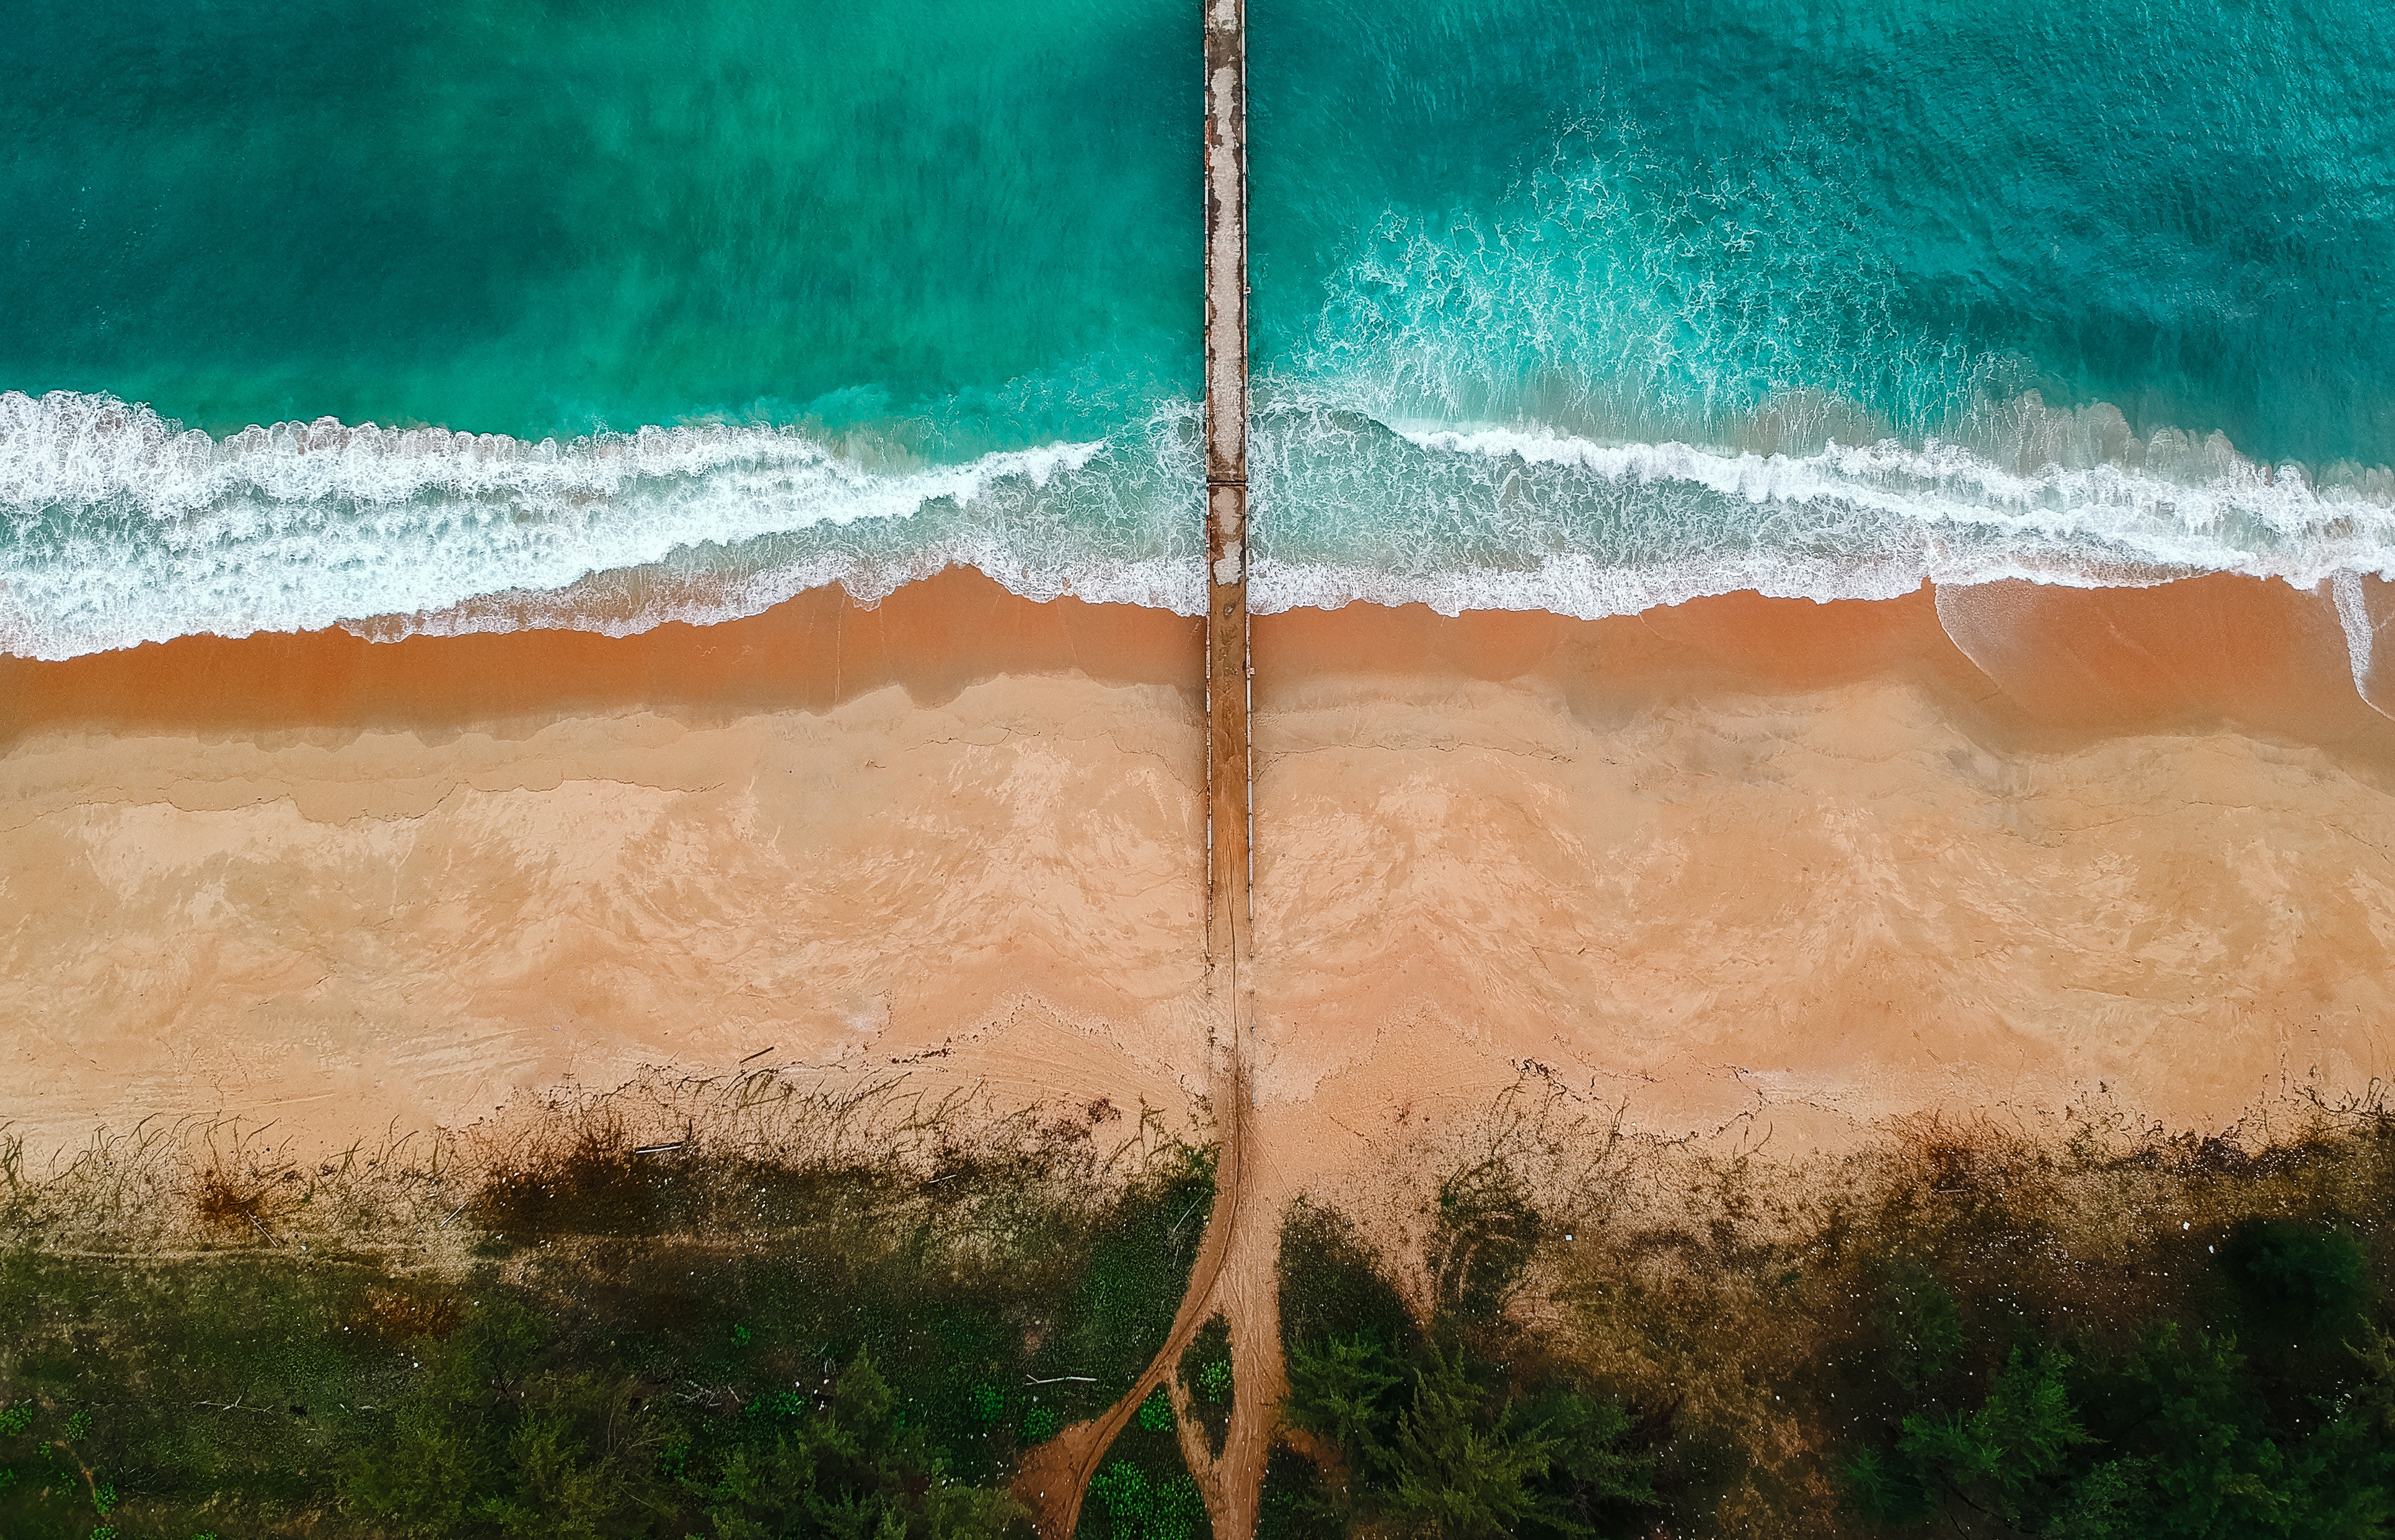
water, sea, sky, wave, shore, ocean, water resources, wind wave, wind, horizon, calm